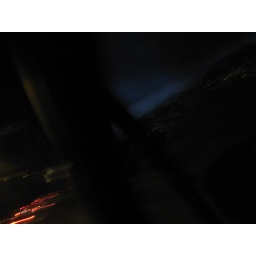
Ambitions in the back of a black car